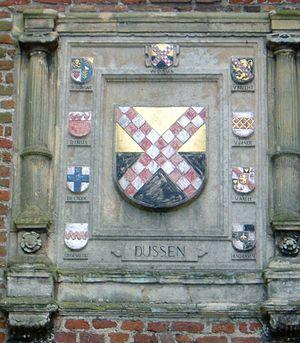
Arnt van der Dussen, dit Rinaldo Boteram, est un tapissier et marchand brabançon.
Le château de Dussen est un château situé à Dussen, dans le Brabant-Septentrional aux Pays-Bas.